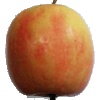
Label: apple_pink_lady